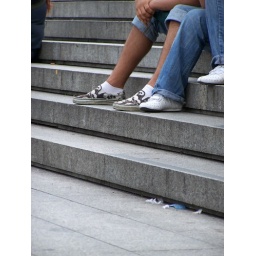
vans and the typical tapered moccasin-like shoes prefered by young european women. only a hint of a sole...